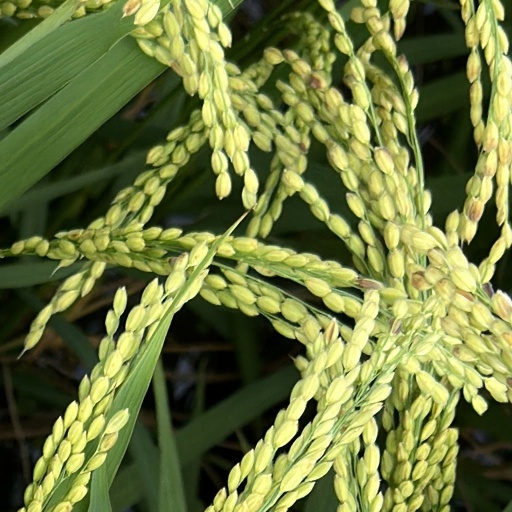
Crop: rice